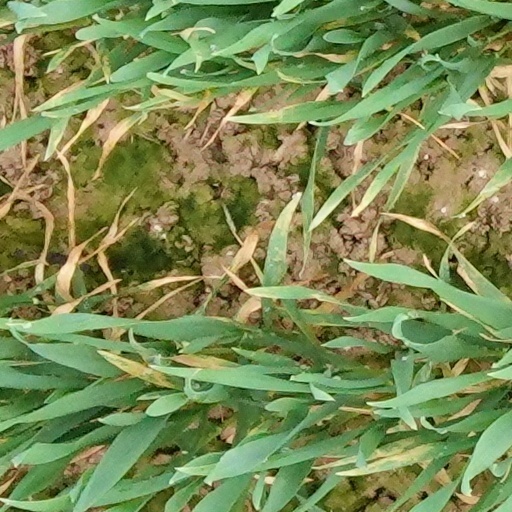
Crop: wheat